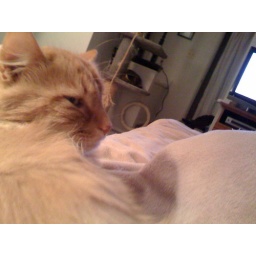
You can also see Primary cat snoozing on the cat tree in the background.